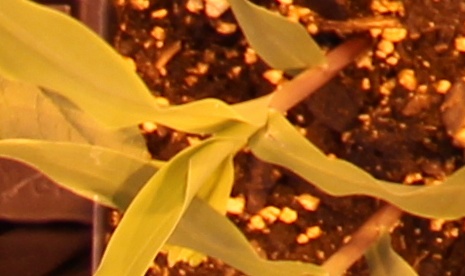
Label: Corn